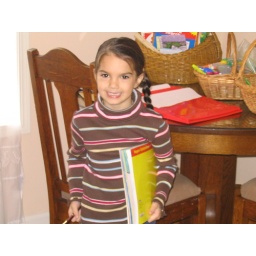
Lucy / pigtails in home office